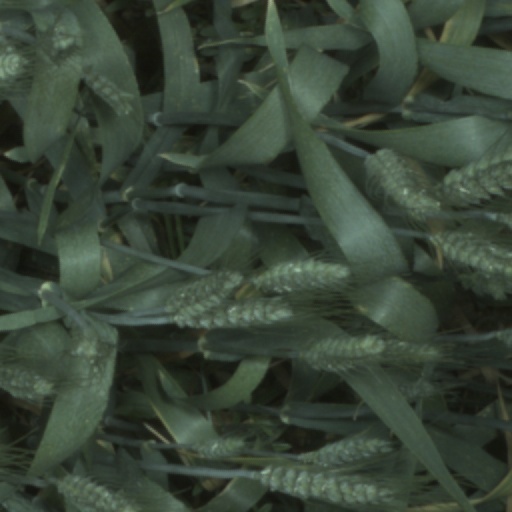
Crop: wheat